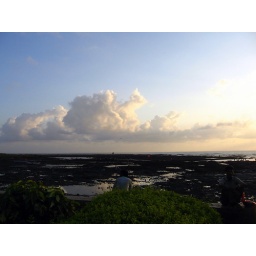
a ship in the clouds